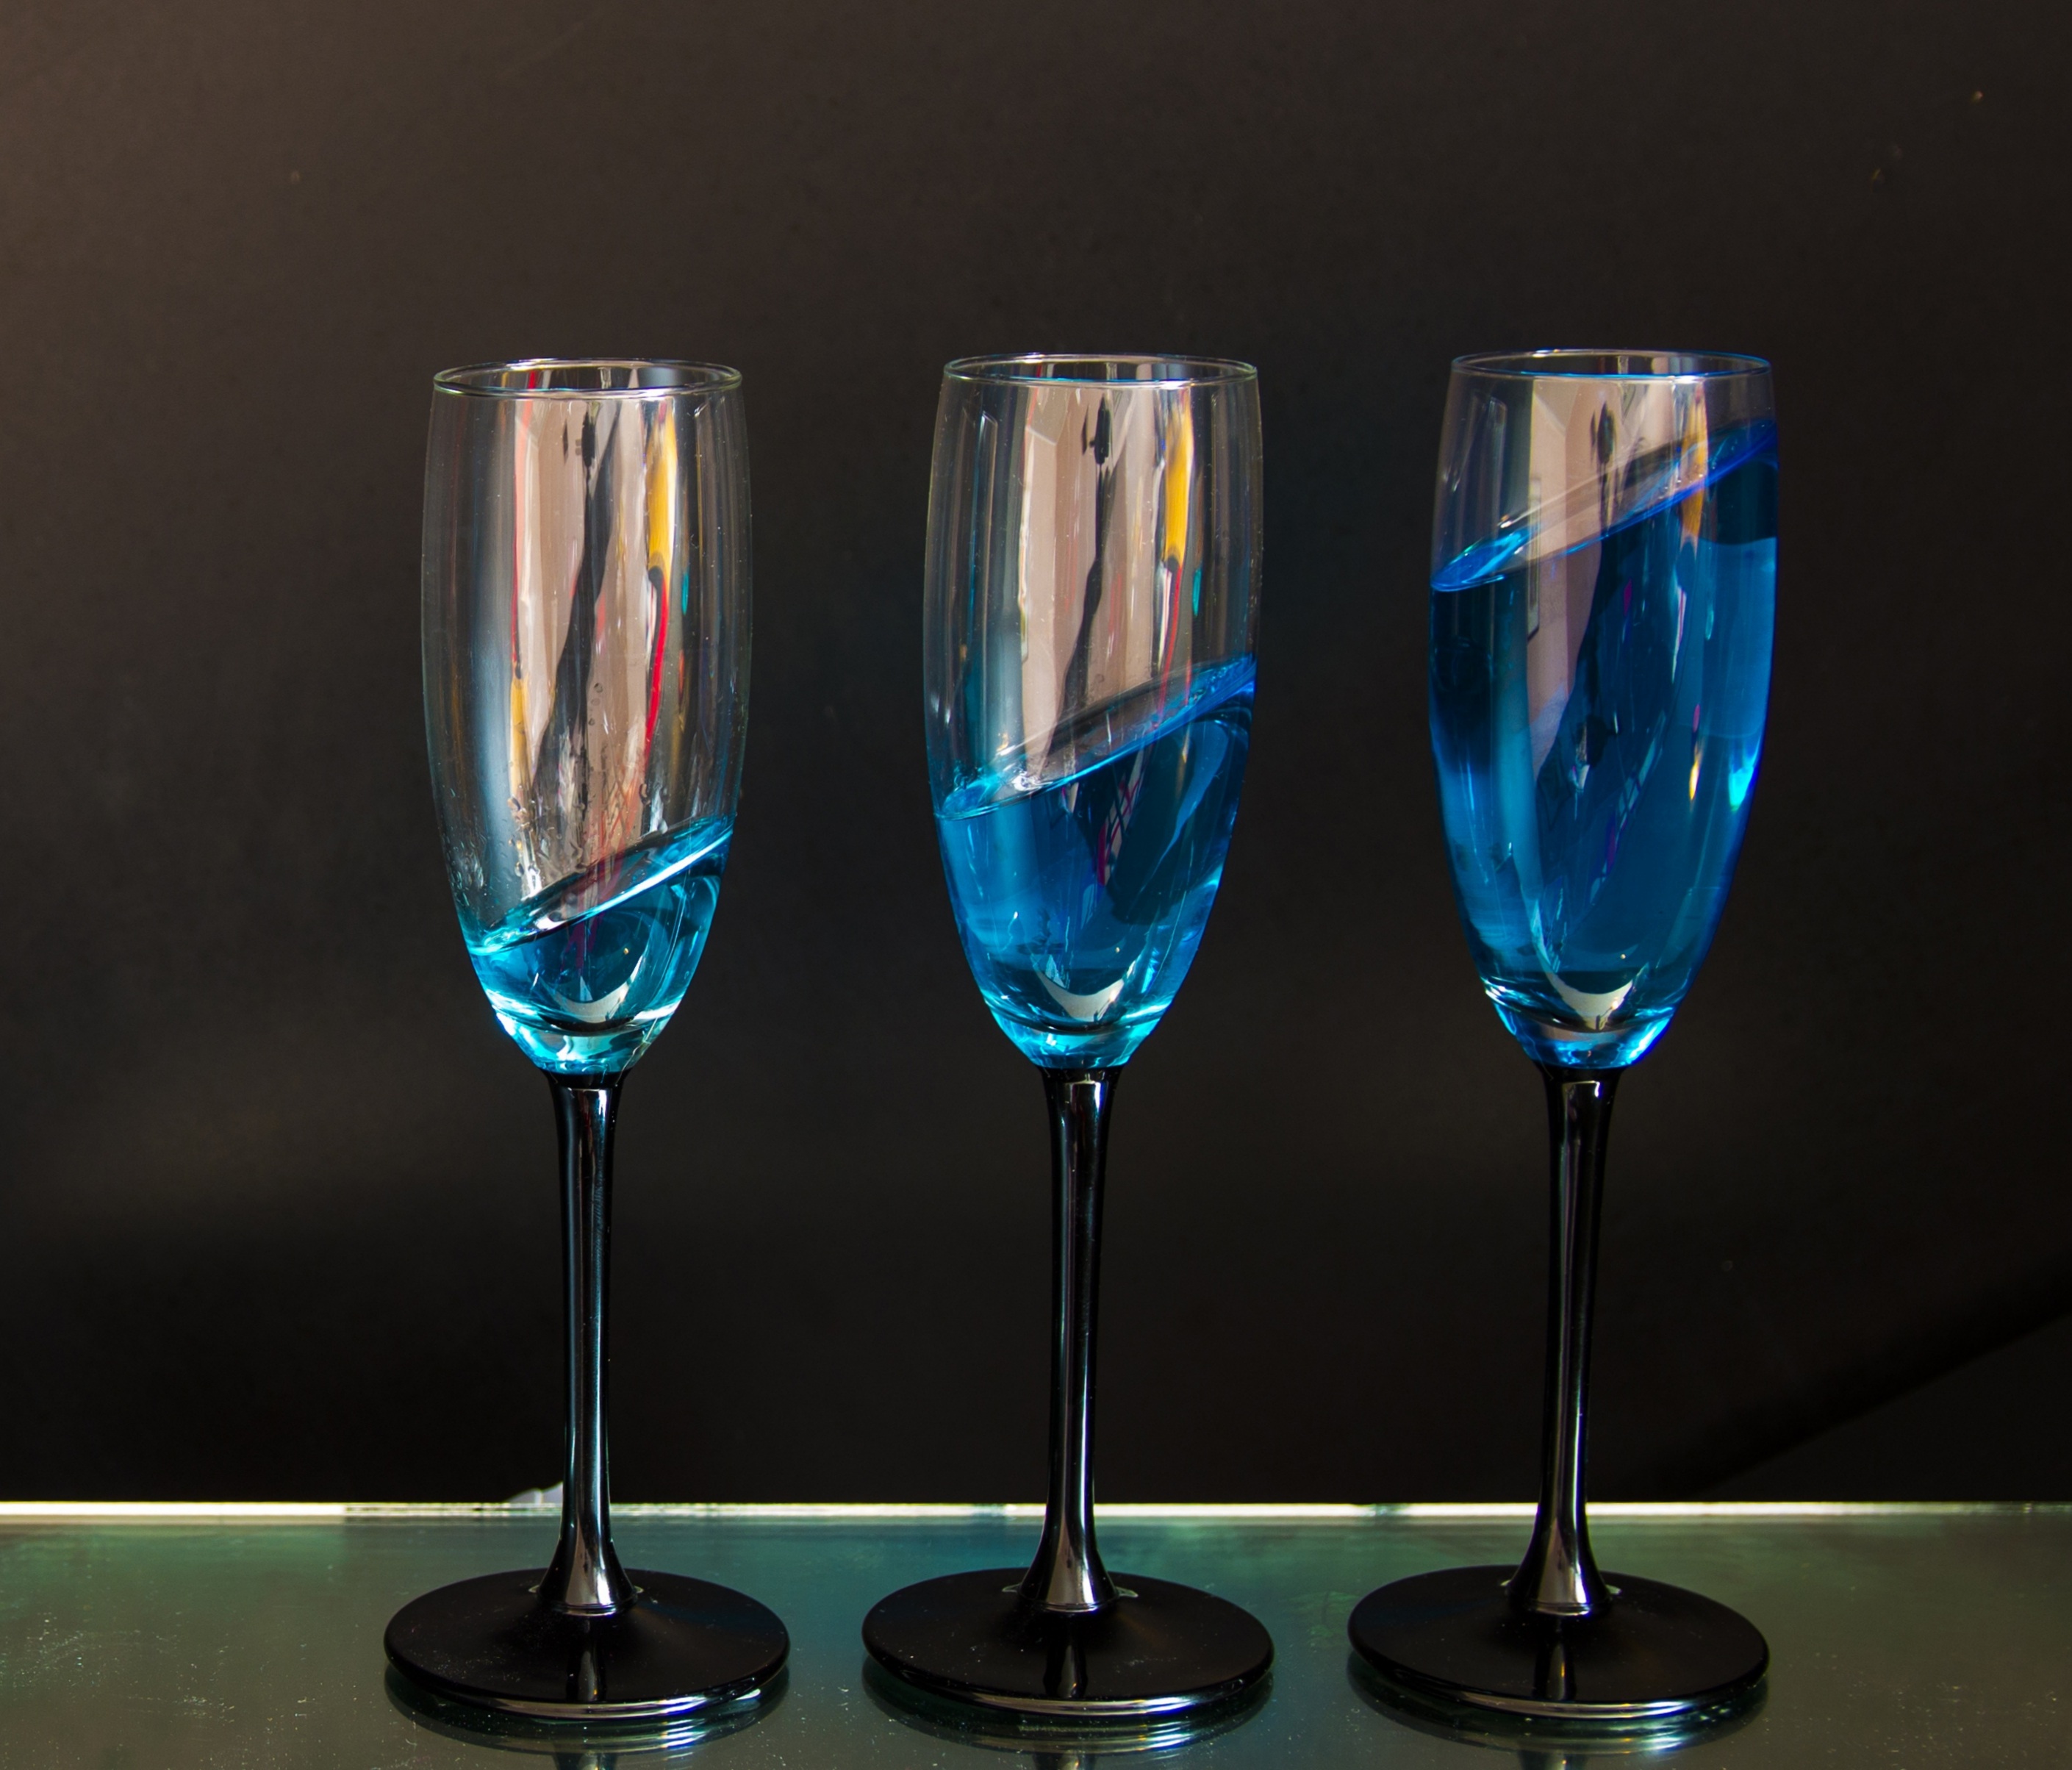
wine, glass, drink, blue, tableware, wine glass, glasses, champagne, tilt, stemware, cobalt blue, declivity, drinkware, champagne stemware, highball glass, colour water